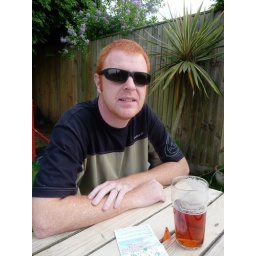
cheesy moment at the red lion pub in hooe